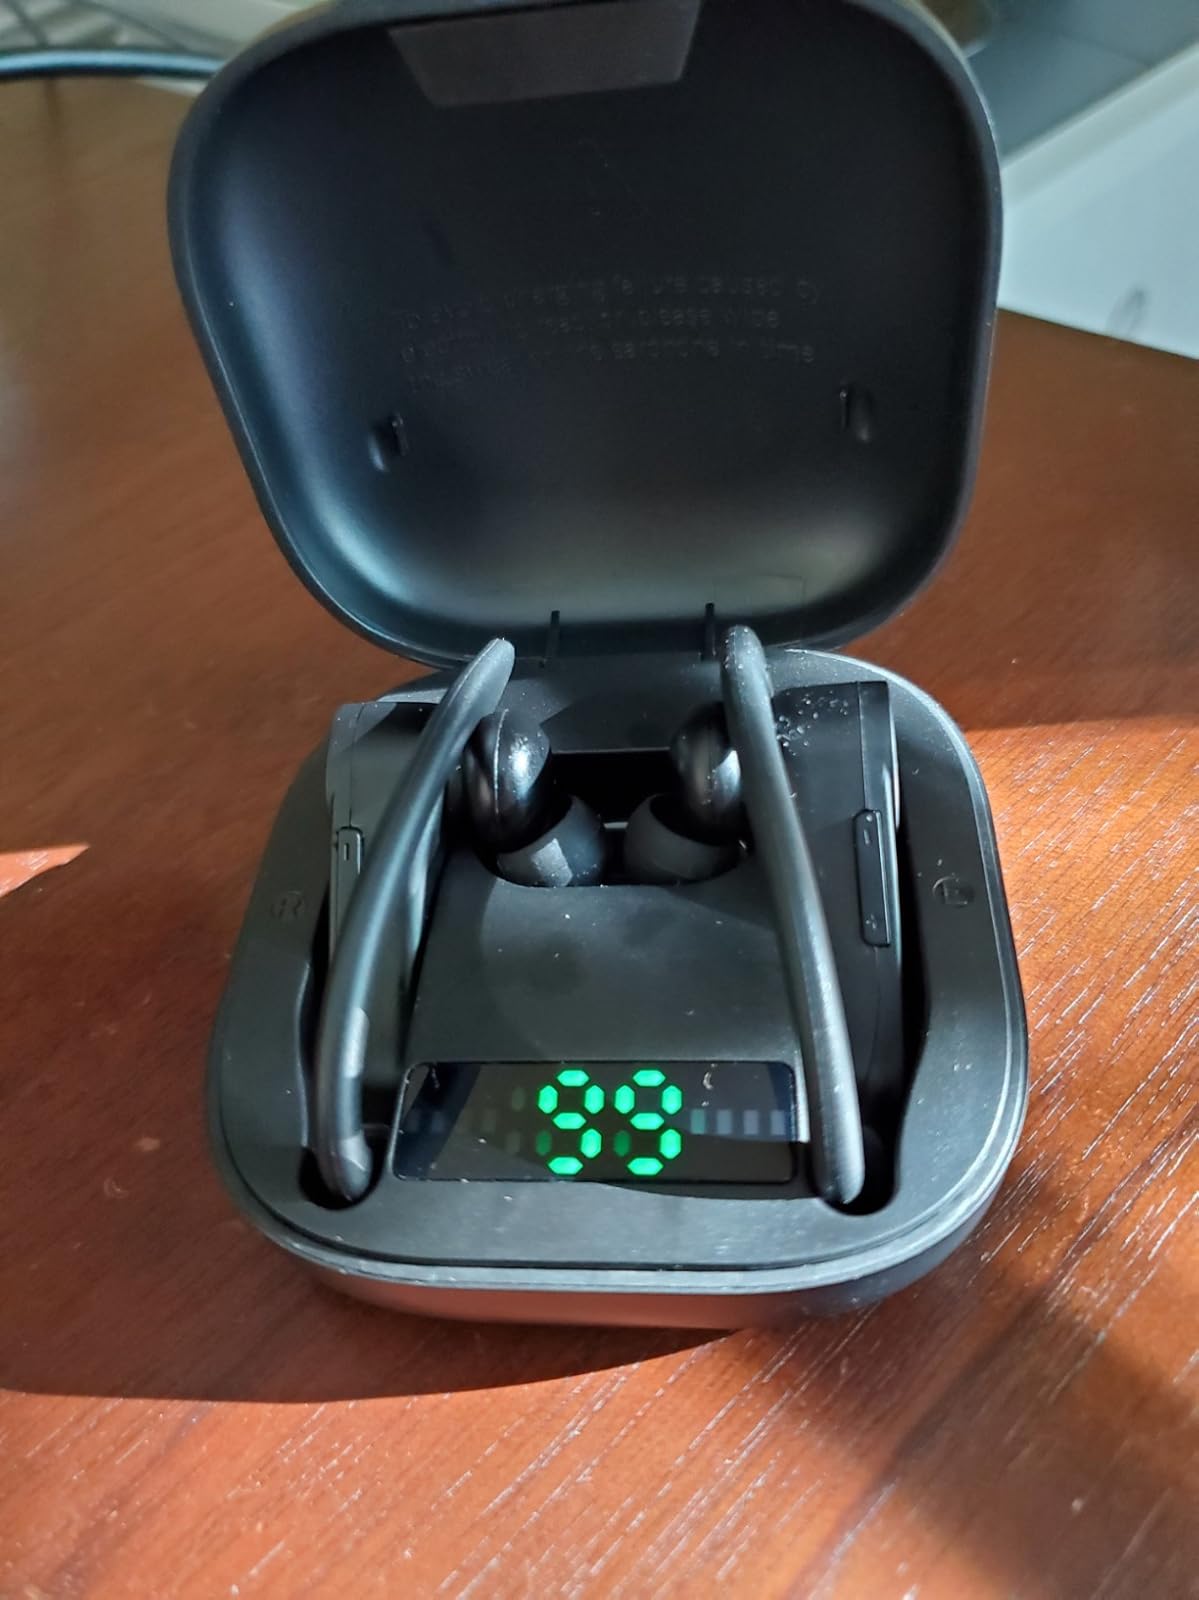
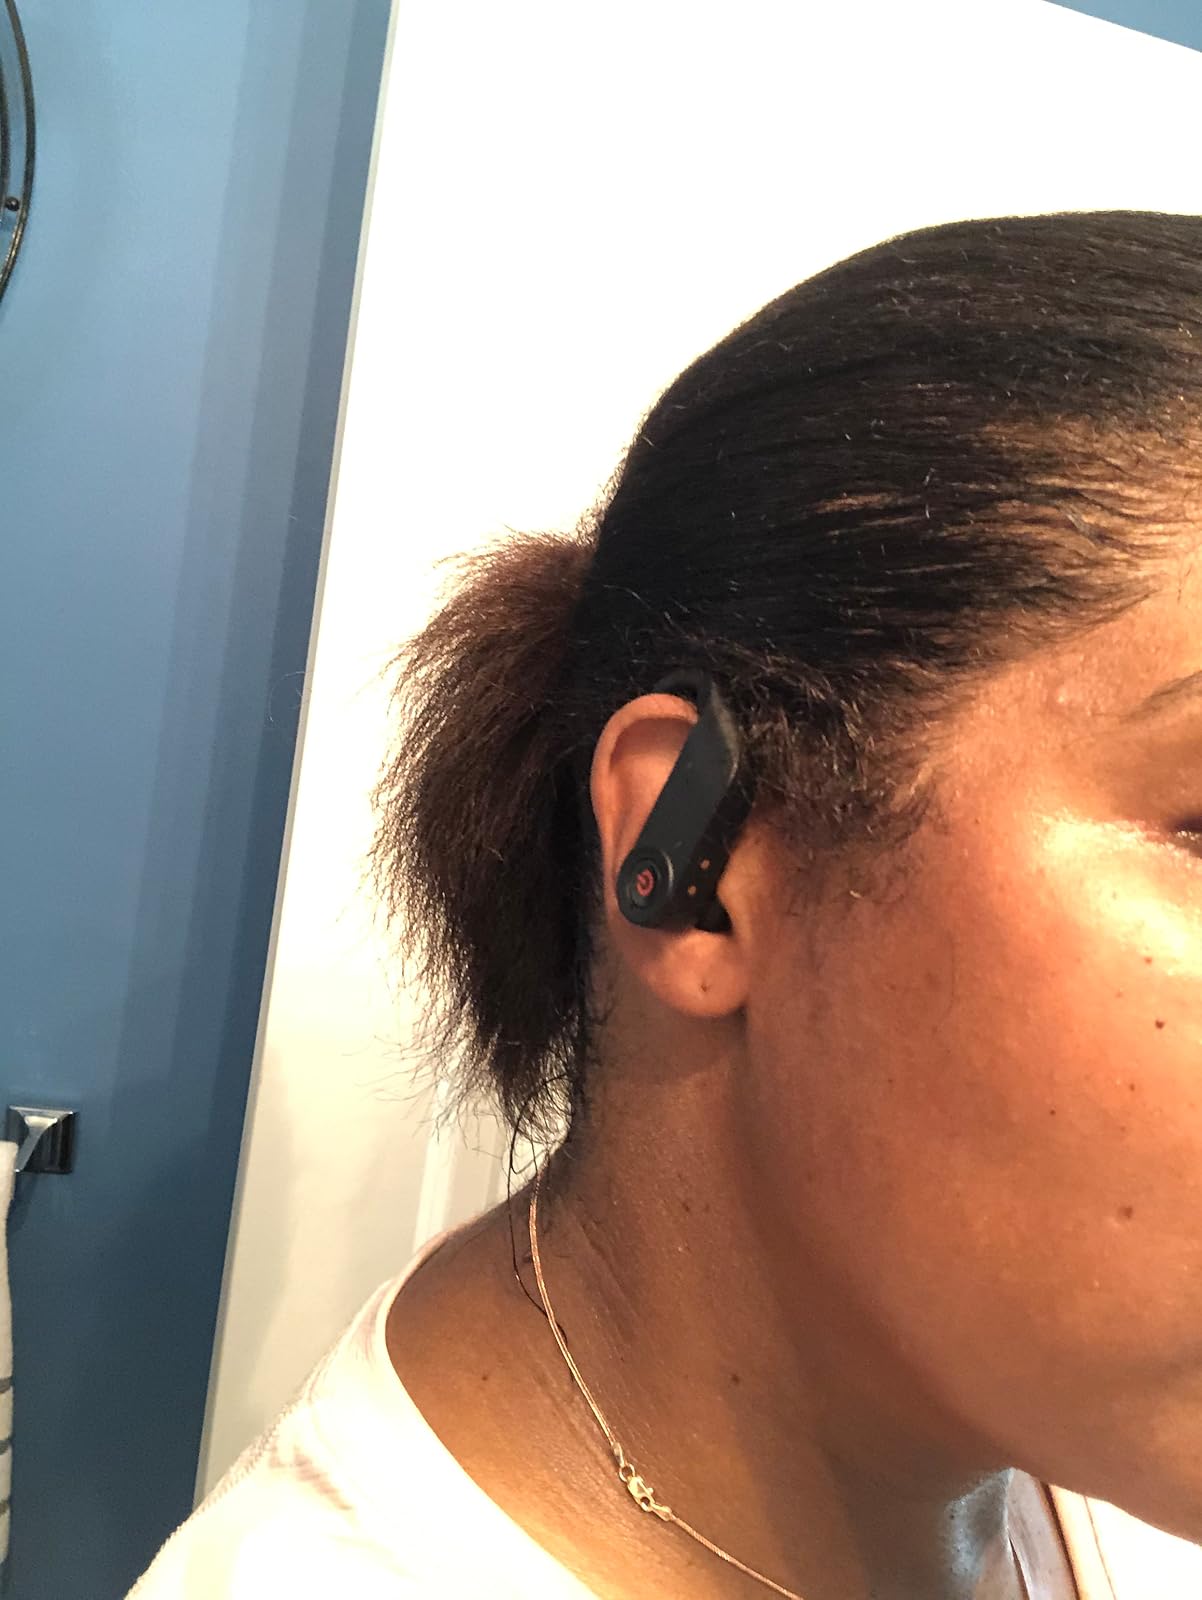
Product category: earbuds
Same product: yes